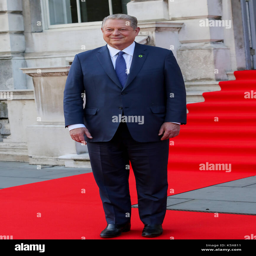
politician arrives for the premiere of the sequel to his award - winning environmental